Emanuel Hegenbarth

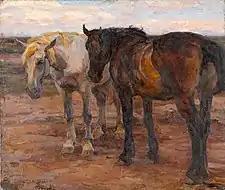
Two Horses

His initial drawing lessons came from the Czech painter, . In 1884, he began studying at the Academy of Fine Arts, Munich. After two years, his studies were interrupted by illness so, at the request of his father, a glass maker, he switched to a commercial course at a business school in Leipzig. In 1892, he went back to his original interests, at the Academy of Arts, Berlin, then returned to Munich to complete his studies.